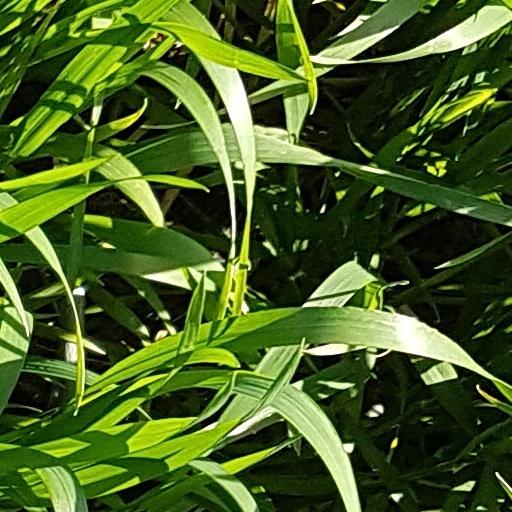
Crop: wheat